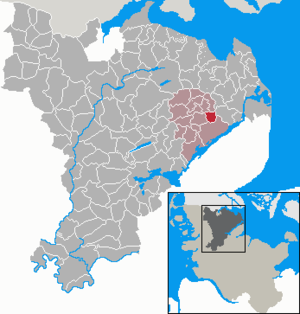
Dollerødmark
Dollerødmarks beliggenhed
Dollerødmark er en landsby i Sønder Brarup kommune i det nordlige Tyskland under Slesvig-Flensborg kreds i Slesvig-Holsten. Byen er beliggende cirka 8 kilometer vest for købstaden Kappel i det sydøstlige Angel i Sydslesvig. Den er navngivet efter Dollerød gods. Døllerød selv er en sammensætning af dal og -rød. Byen er stærkt landbrugspræget. I 1990'erne blev der oprettet flere vindkraftanlæg.